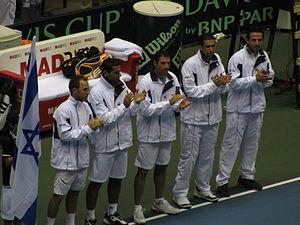
L'équipe d'Israël de Coupe Davis représente Israël à la Coupe Davis. Elle est placée sous l'égide de la Fédération israélienne de tennis.